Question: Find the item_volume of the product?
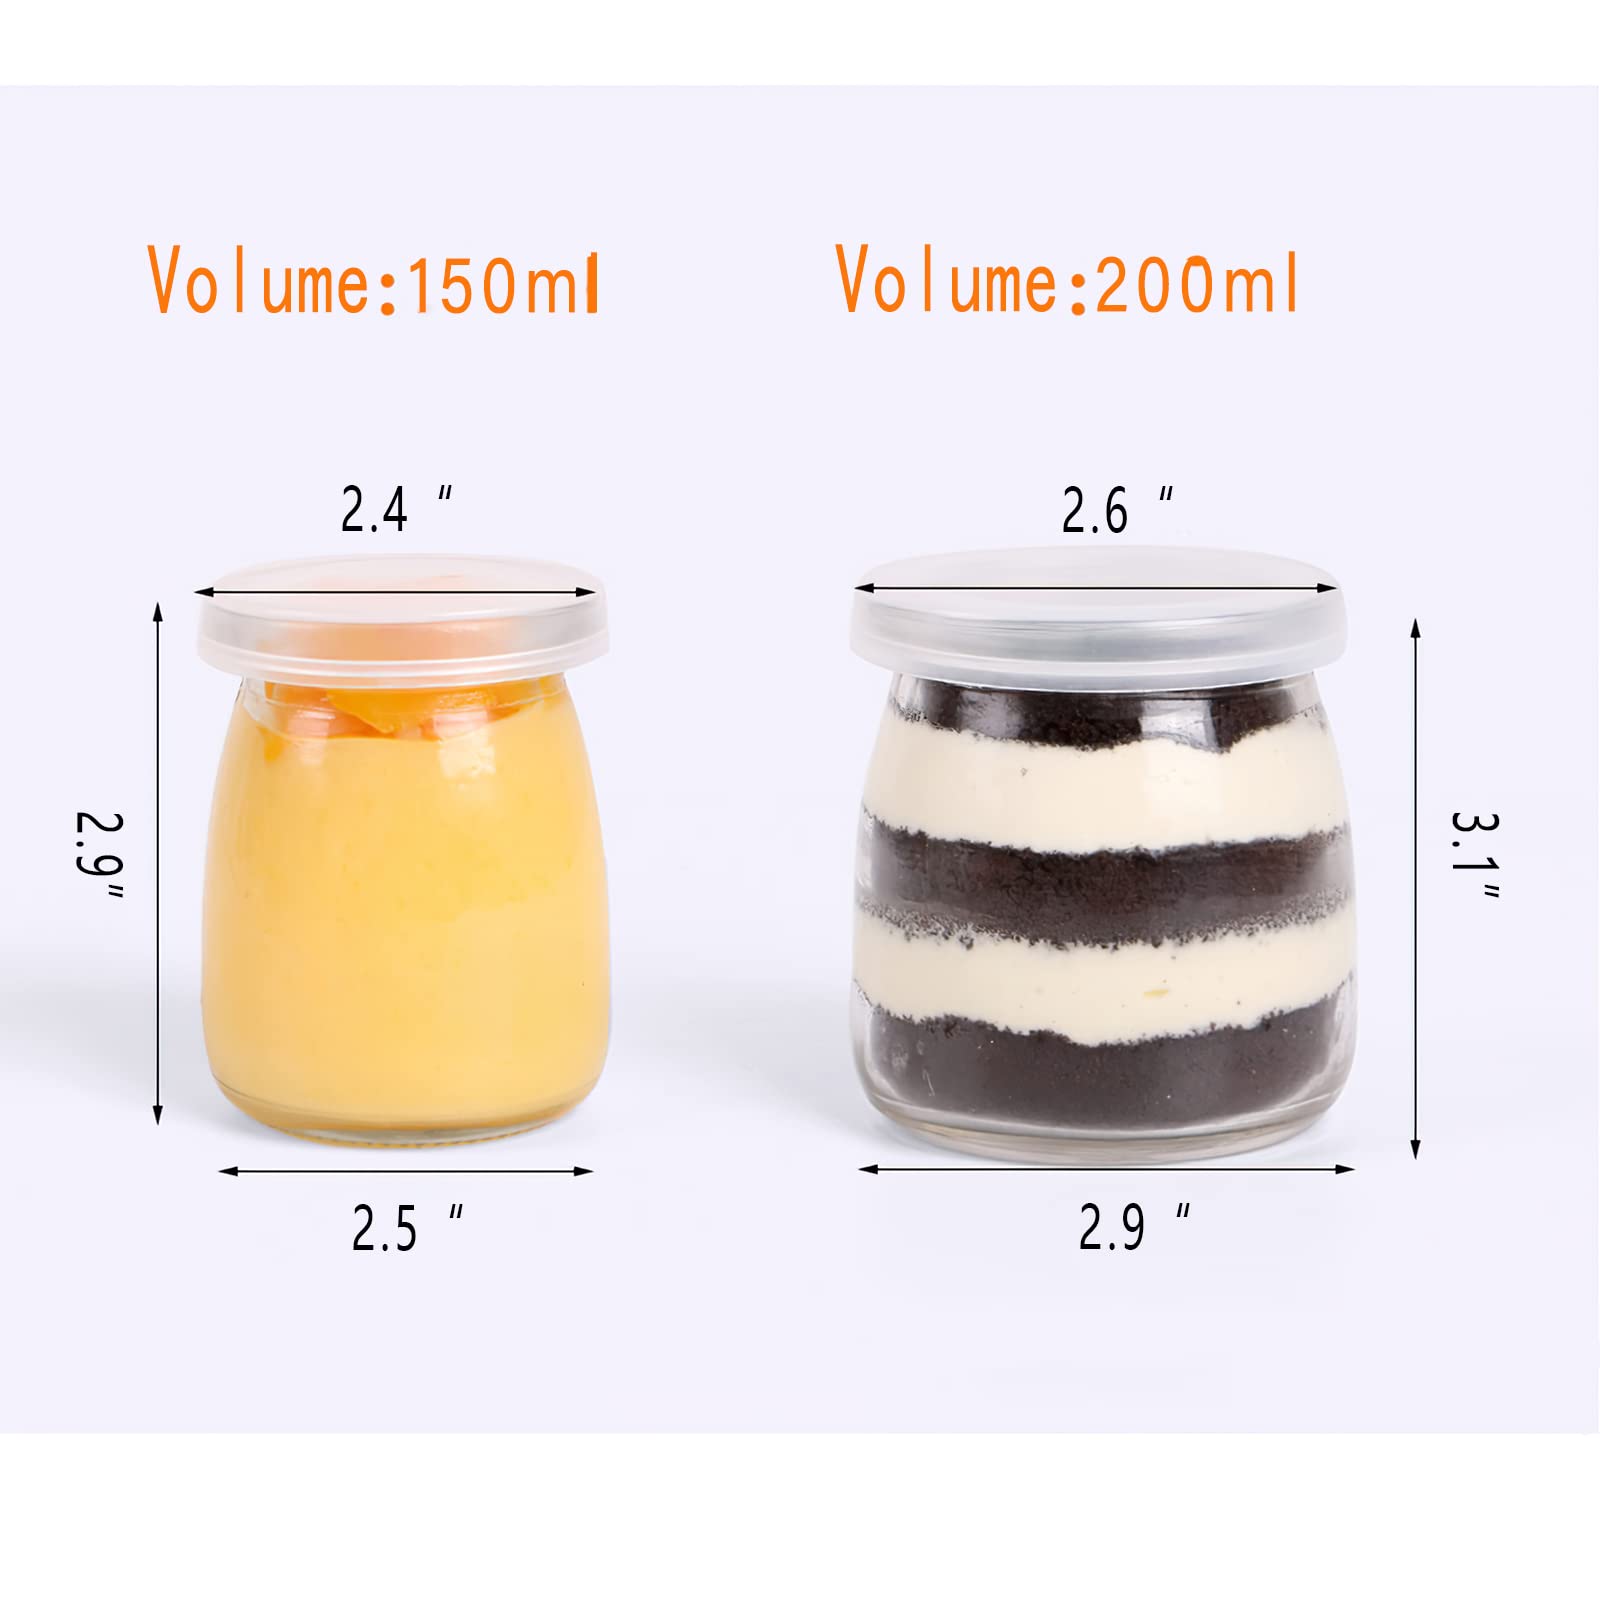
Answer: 150.0 millilitre